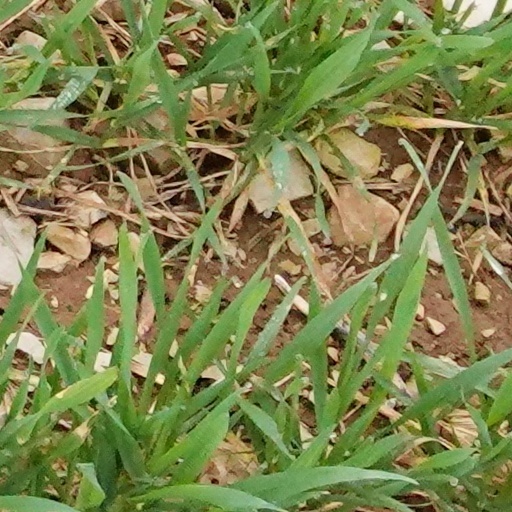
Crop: wheat